Molai forest

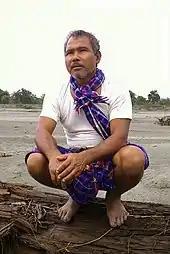
Jadav Molai Payeng, the man who planted the Molai Forest

Molai forest is named after Jadav 'Molai' Payeng, Indian environmental activist and forestry worker. After an initial 200 hectare (500 acre) planting by the social forestry division of Golaghat district was abandoned in 1983, the forest was single-handedly attended by Payeng for 30 years and now encompasses an area of about 1,360 acres / 550 hectares. Payeng planted and tended trees on a sandbar of Majuli island in the Brahmaputra River, eventually becoming a forest reserve.